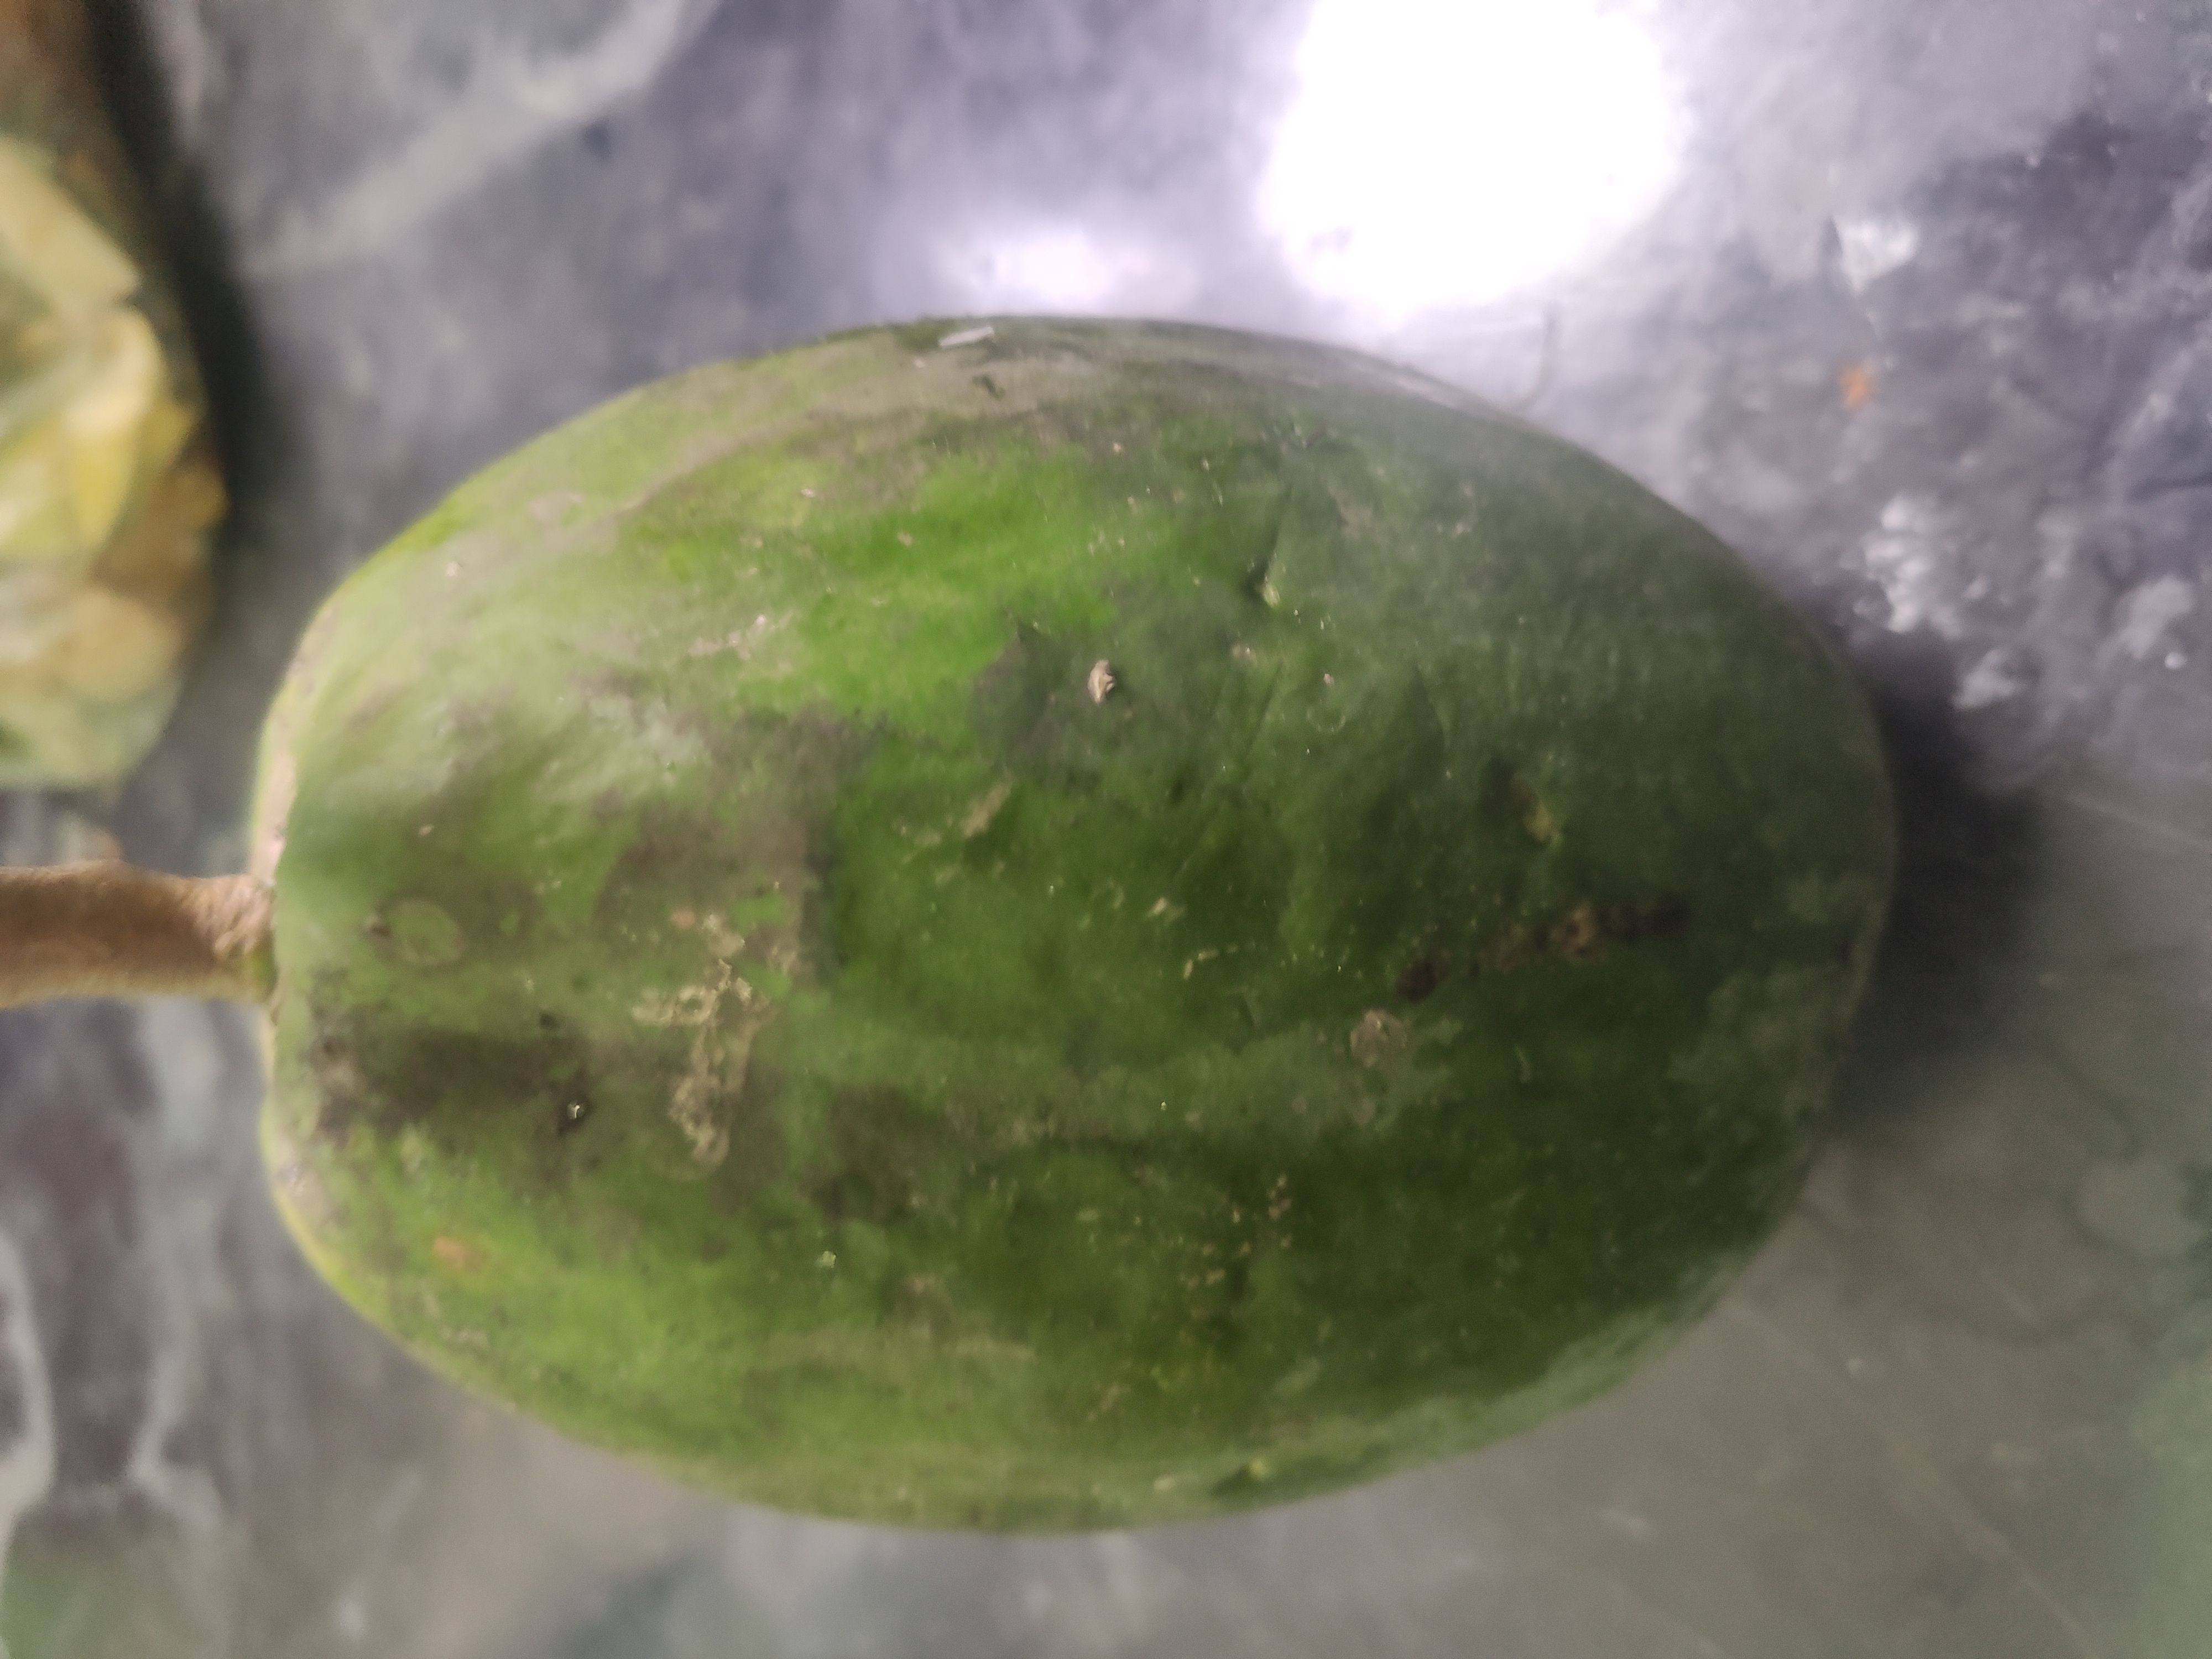
Fruit: papayas
Grade: 1st-grade